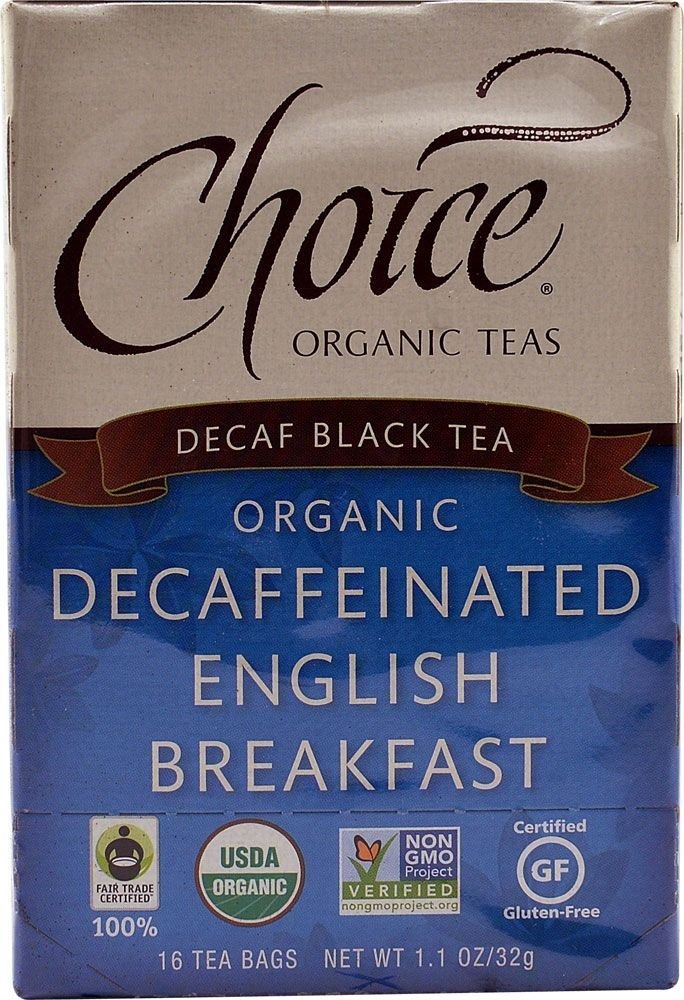
Item Name: CHOICE TEA TEA DCF ENGL BRKFST, 16 BG, PK- 672
Value: 96.0
Unit: Count

Price: 11.2